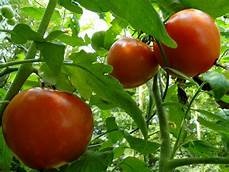
Label: tomato